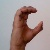
The image shows a hand gesture representing the letter 'C' in Indian Sign Language.